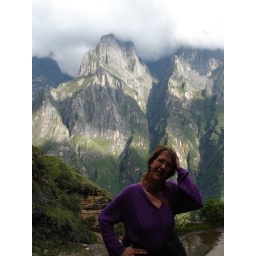
having a prairie girl moment. Can't see the view because the dumb mountain is in the way